Rolls-Royce Pegasus

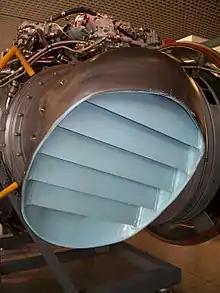
Exhaust nozzle

The front nozzles, which are made of steel, are fed with air from the LP compressor, and the rear nozzles, which are of Nimonic with hot (650 °C) jet exhaust. The airflow split is about 60/40 front/back. The nozzles are rotated using motorcycle chains driven by air motors powered by air from the HP compressor. The nozzles rotate through a range of 98.5 degrees.